One ban

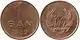
1 ban coin from 1952

The first one-ban coin to feature the Romanian monarch was minted in 1900 and featured on its obverse King Carol I and the national coat of arms on the reverse. It retained the dimensions and composition of the 1867 coin. The King's inscription read "CAROL I REGE AL ROMANIEI" (King of the Romanians). Below his head was the name "KULLRICH", the surname of the engraver. On the reverse, the date was split across each side of the coat of arms. Below the coat of arms on the right was an ear of wheat, while on the left was the mintmark B. Although representing the Romanian capital Bucharest, the 20 million of these coins from 1900 were minted in Hamburg, Germany. No 1 ban coins were minted in any other years of the Kingdom of Romania due to inflation.